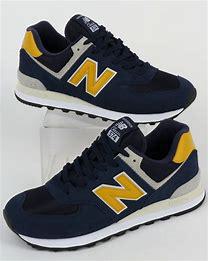
Brand: New
Model: Balance New Balance 574 Series